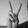
ASL letter: V